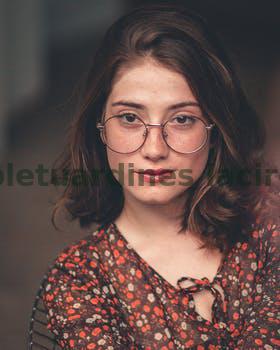
Label: Watermark